Pietro da Cortona

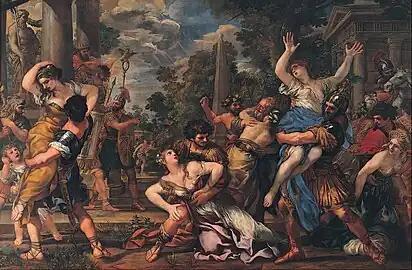
"Rape of the Sabines", 1630–31

In Rome, he had encouragement from many prominent patrons. According to Cortona's biographers his gifted copy of Raphael's "Galatea" fresco brought him to the attention of , papal treasurer during the papacy of Pope Urban VIII. Such contacts helped him gain an early major commission in Rome (1624–1626), a fresco decoration in the church of Santa Bibiana that was being renovated under the direction of Bernini. In 1626, the Sacchetti family engaged Cortona to paint three large canvases of "The Sacrifice of Polyxena", "The Triumph of Bacchus", and "The Rape of the Sabines" (the latter, c. 1629), and to paint a series of frescoes in the Villa Sacchetti at Castelfusano, near Ostia, using a team that included the young Andrea Sacchi. In the Sacchetti orbit, he met Pope Urban VIII and Cardinal Francesco Barberini, the papal nephew, and their patronage of Cortona provided him with ample scope to demonstrate his abilities as a painter of frescoes and canvases.